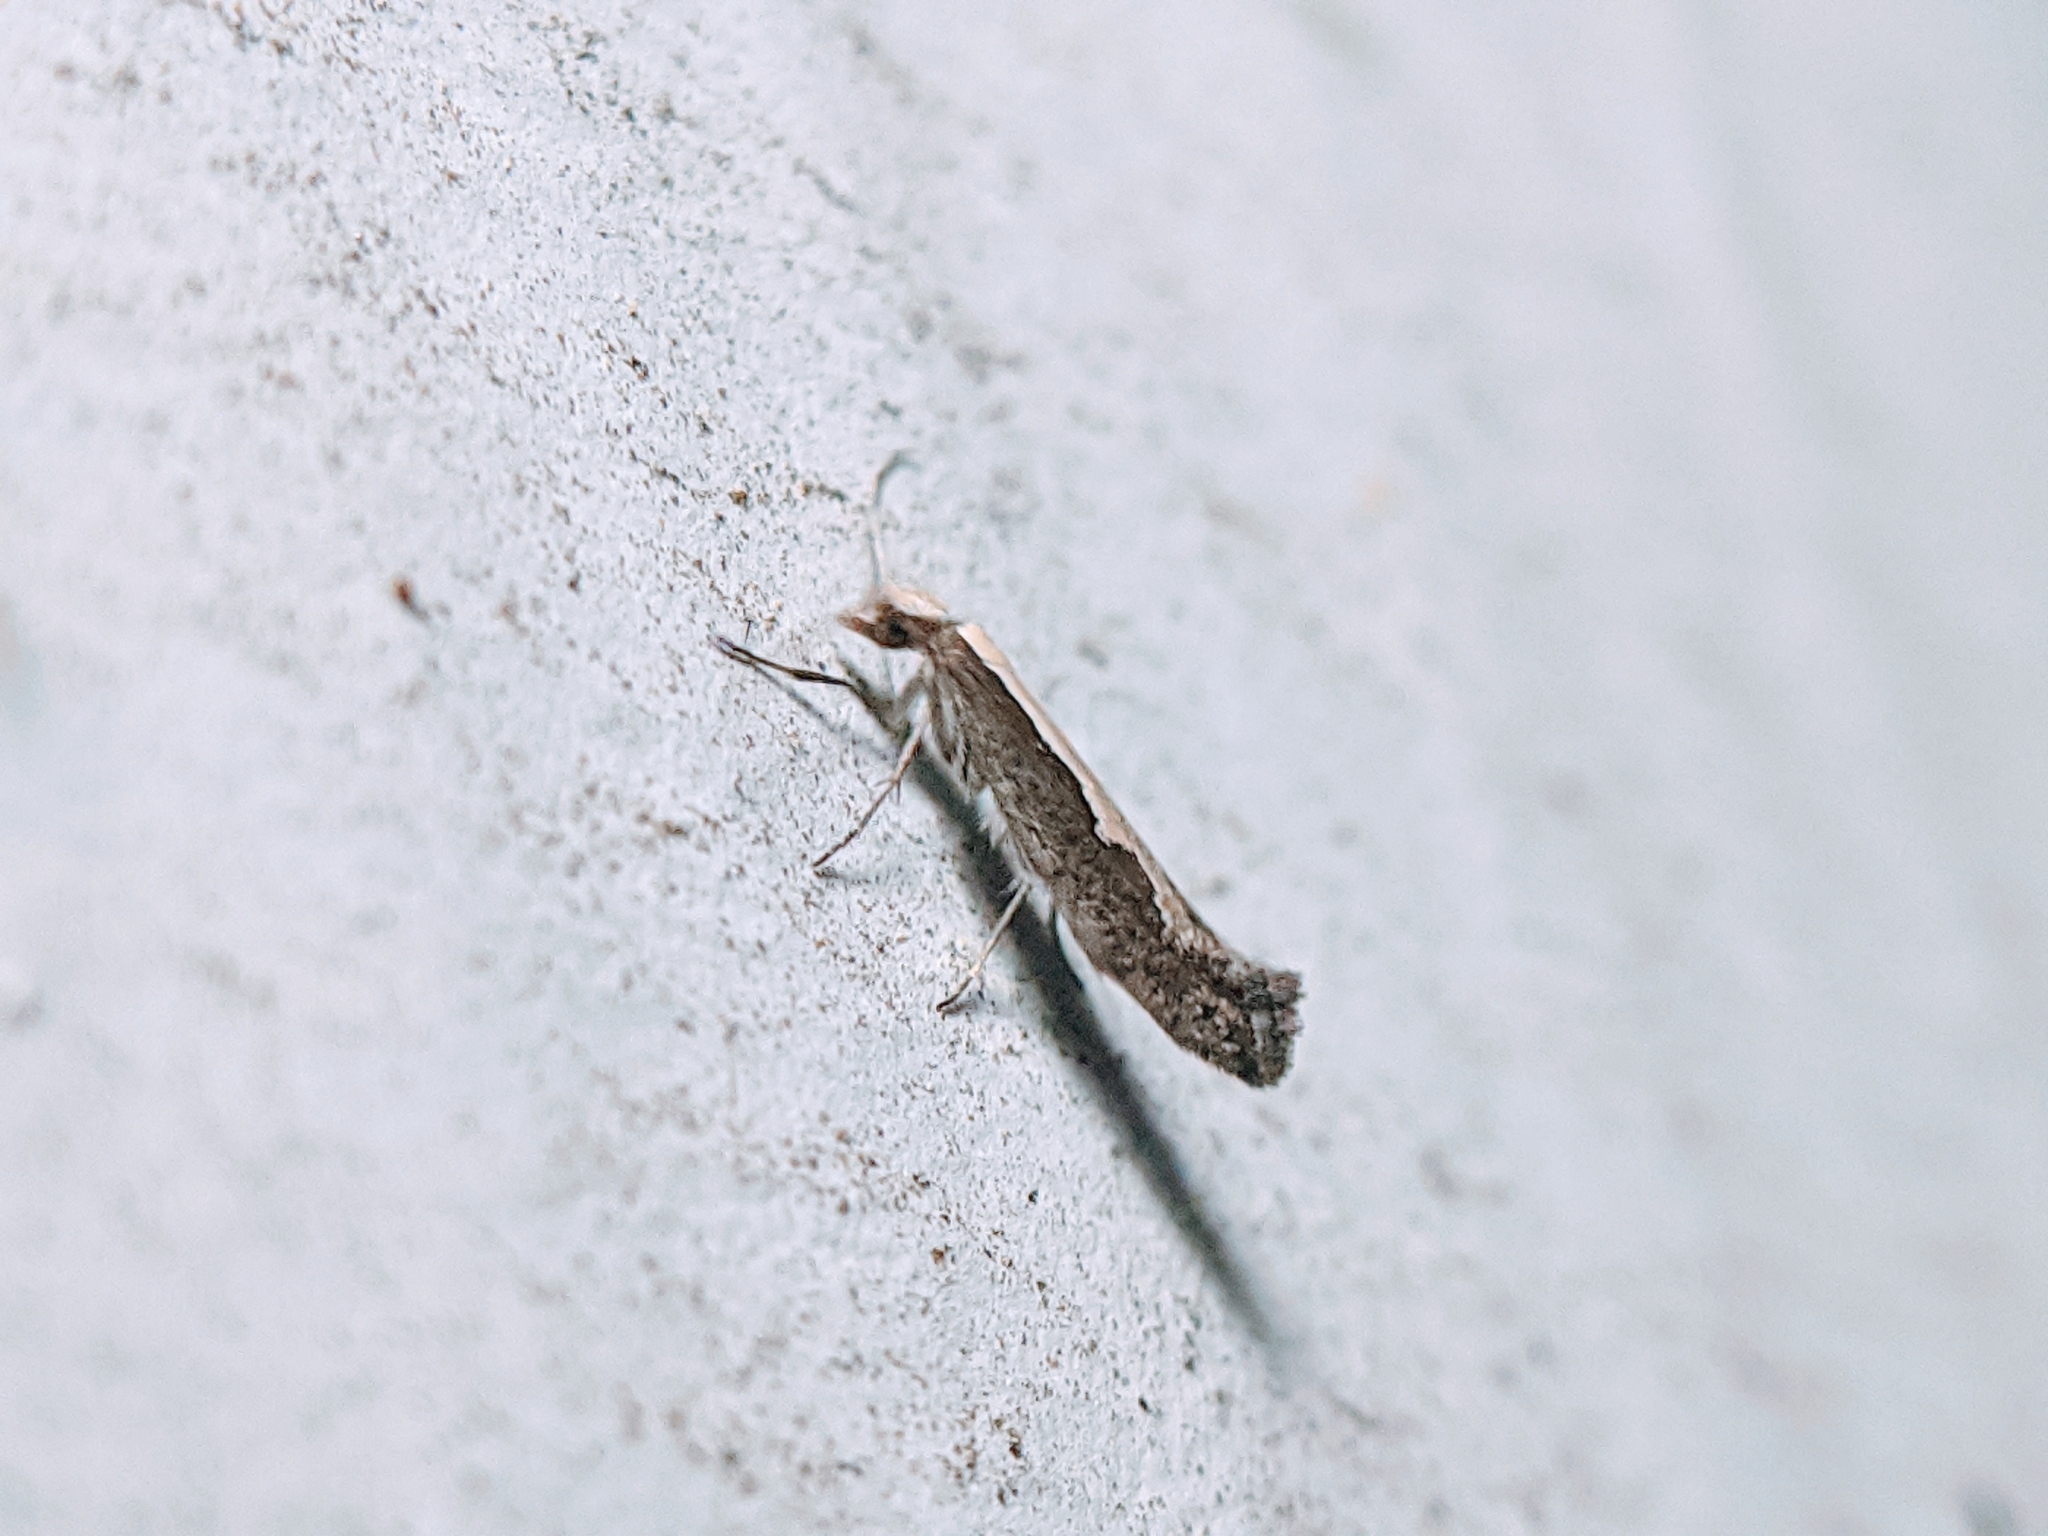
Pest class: diamondback_moth